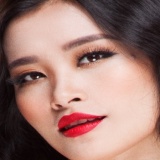
ca sĩ Đông Nhi